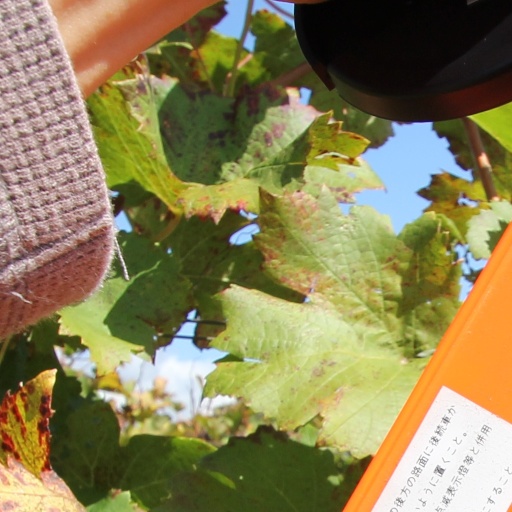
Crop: grape